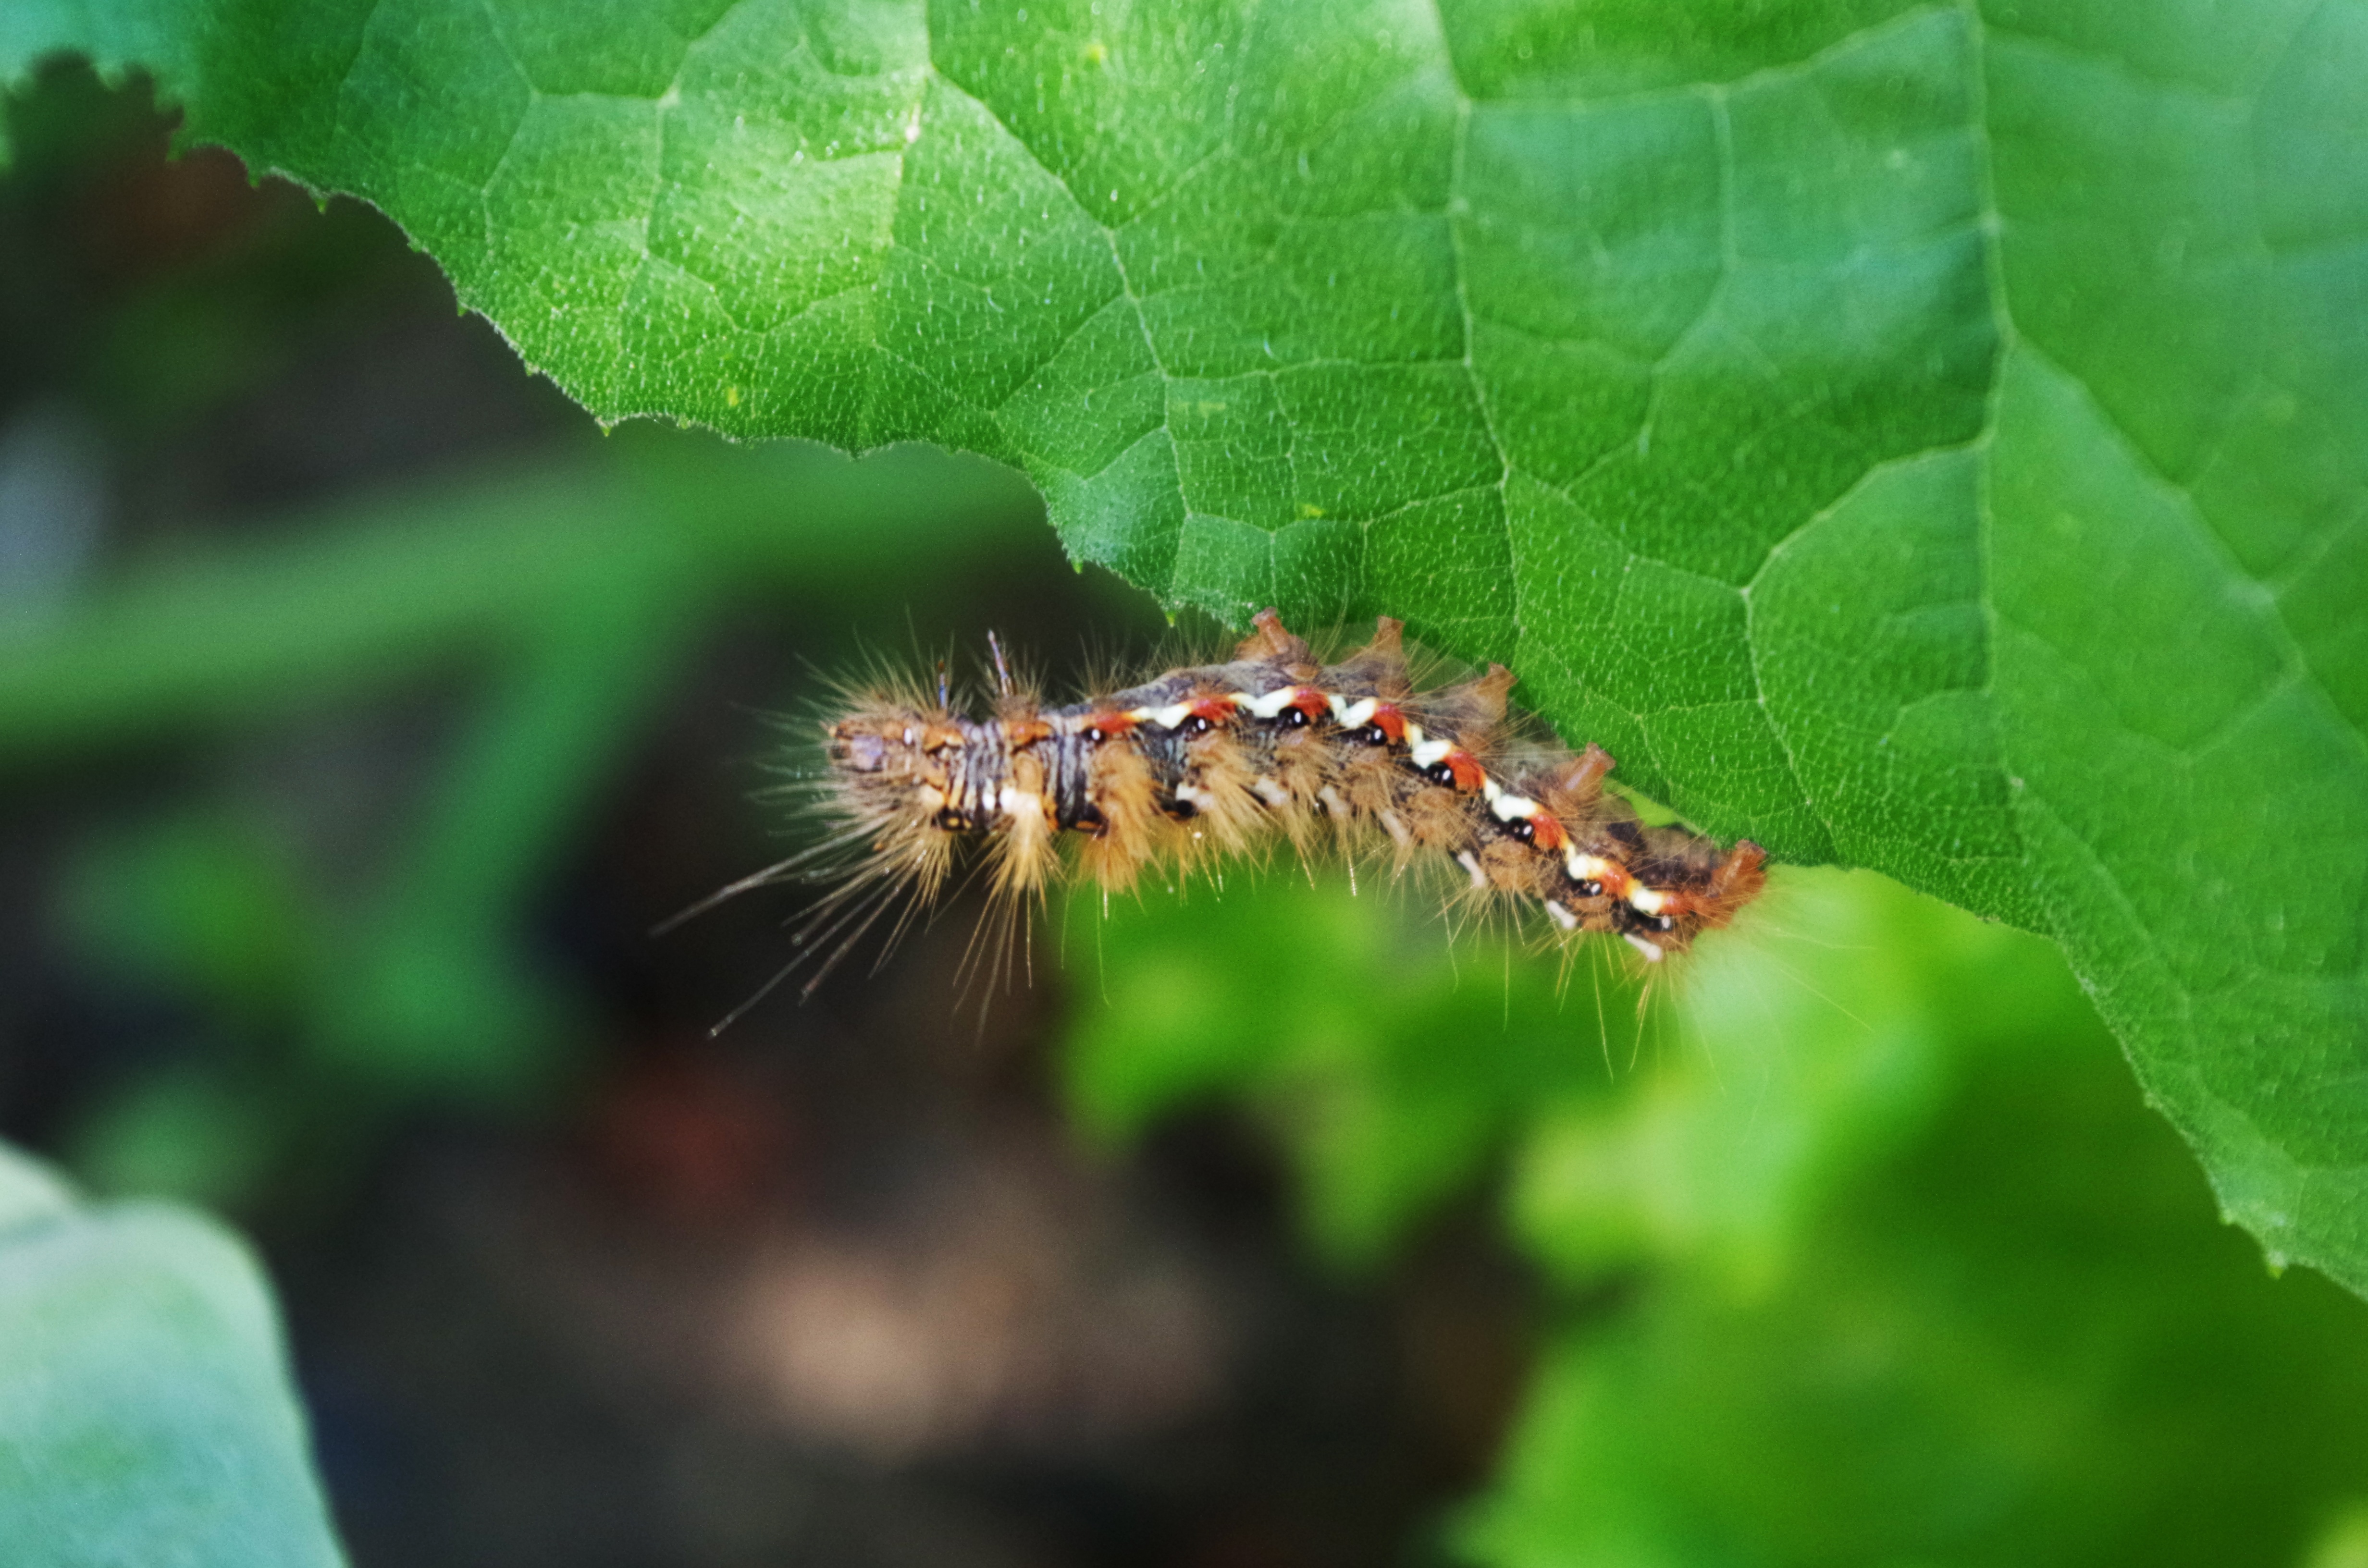
nature, photography, leaf, flower, green, insect, fauna, invertebrate, caterpillar, close up, hairy, larva, macro photography, leaf beetle, on a sheet, moths and butterflies